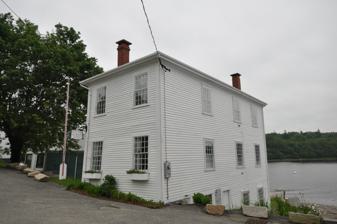
Building: Gates House (Machiasport, Maine)
Country: United States of America
Year built: 1807
Historic house in Maine, United States United States historic place Gates House U.S. National Register of Historic Places Location in Maine Show map of Maine Location in United States Show map of the United States Location ME 92 , Machiasport, Maine Coordinates 44°41′49″N 67°23′38″W / 44.69694°N 67.39389°W / 44.69694; -67.39389 Area 2 acres (0.81 ha) Built 1807 ( 1807 ) Built by Nathan Phinney Sr. Architectural style Federal NRHP reference No. 75000115 Added to NRHP April 28, 1975 The Gates House is a historic house museum at 344 Port Road ( Maine State Route 92 ) in Machiasport, Maine .  Built in 1807, it is a remarkably high-quality Federal period house built in what was then a frontier area.  The house is now owned by the Machiasport Historical Society, which uses it as its headquarters and museum.  It was listed on the National Register of Historic Places in 1975. Description and history The Gates House is located between Port Road and the Machias River in the village center of Machiasport, a short way south of Liberty Hall .  It is set on a steeply sloping lot directly on the bank of the river, presenting two stories to the street and three to the river.  It is an L-shaped wood-frame structure, with a hip roof and clapboard siding.  The main entrance is set near the crook of the L, flanked by pilasters and topped by an entablature.  Windows are small-paned sash, with minimally decorative surrounds, and there are three chimneys.  The interior has seen much alteration over the building's history, and only the first floor room layout approximates the original configuration.  There are no fireplaces. When the house was built in 1807, it was one of the few houses in the immediate area.  It was probably built by Nathaniel Phinney, Sr., and was purchased by Nathan Gates in 1813.  Gates operated wharves adjacent to the house, which became a transshipment point for lumber arriving on the Whitneyville Railroad and sent to market via coasting schooners.  The house remained in the hands of the Gates family until 1929.  In 1966 it was acquired by the Machiasport Historical Society, which uses it as its headquarters and museum. See also National Register of Historic Places listings in Washington County, Maine References